Knoxville College

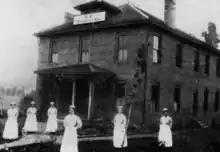
Knoxville College Hospital (circa 1907)

There were no medical schools for African Americans prior to the American Civil War, which lasted to 1865. Knoxville College had an early medical department for black students, open from 1895 until 1900. The Knoxville College medical department was created through the donation of the "Colored Department" at the University of Tennessee; the "Colored Department" had been founded by the United Presbyterian Church in 1887 for the use of medical training. William Wallace Derrick had been an African American faculty member at Knoxville College and helped establish the short lived medical department. The Knoxville College Hospital was opened in 1907 at 1825 College Street.